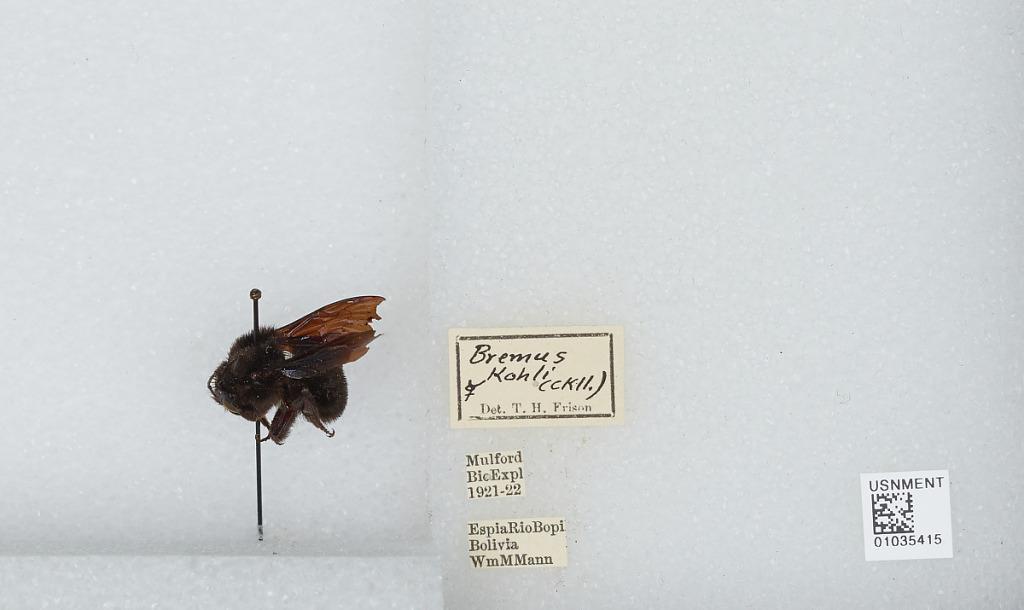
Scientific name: Bombus (Fervidobombus) morio (Swederus)
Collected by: W. Mann
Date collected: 1921--
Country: Bolivia
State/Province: La Paz
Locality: Espia Rio Bopi
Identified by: Frison, T.